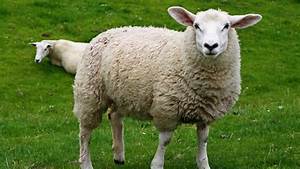
Label: sheep